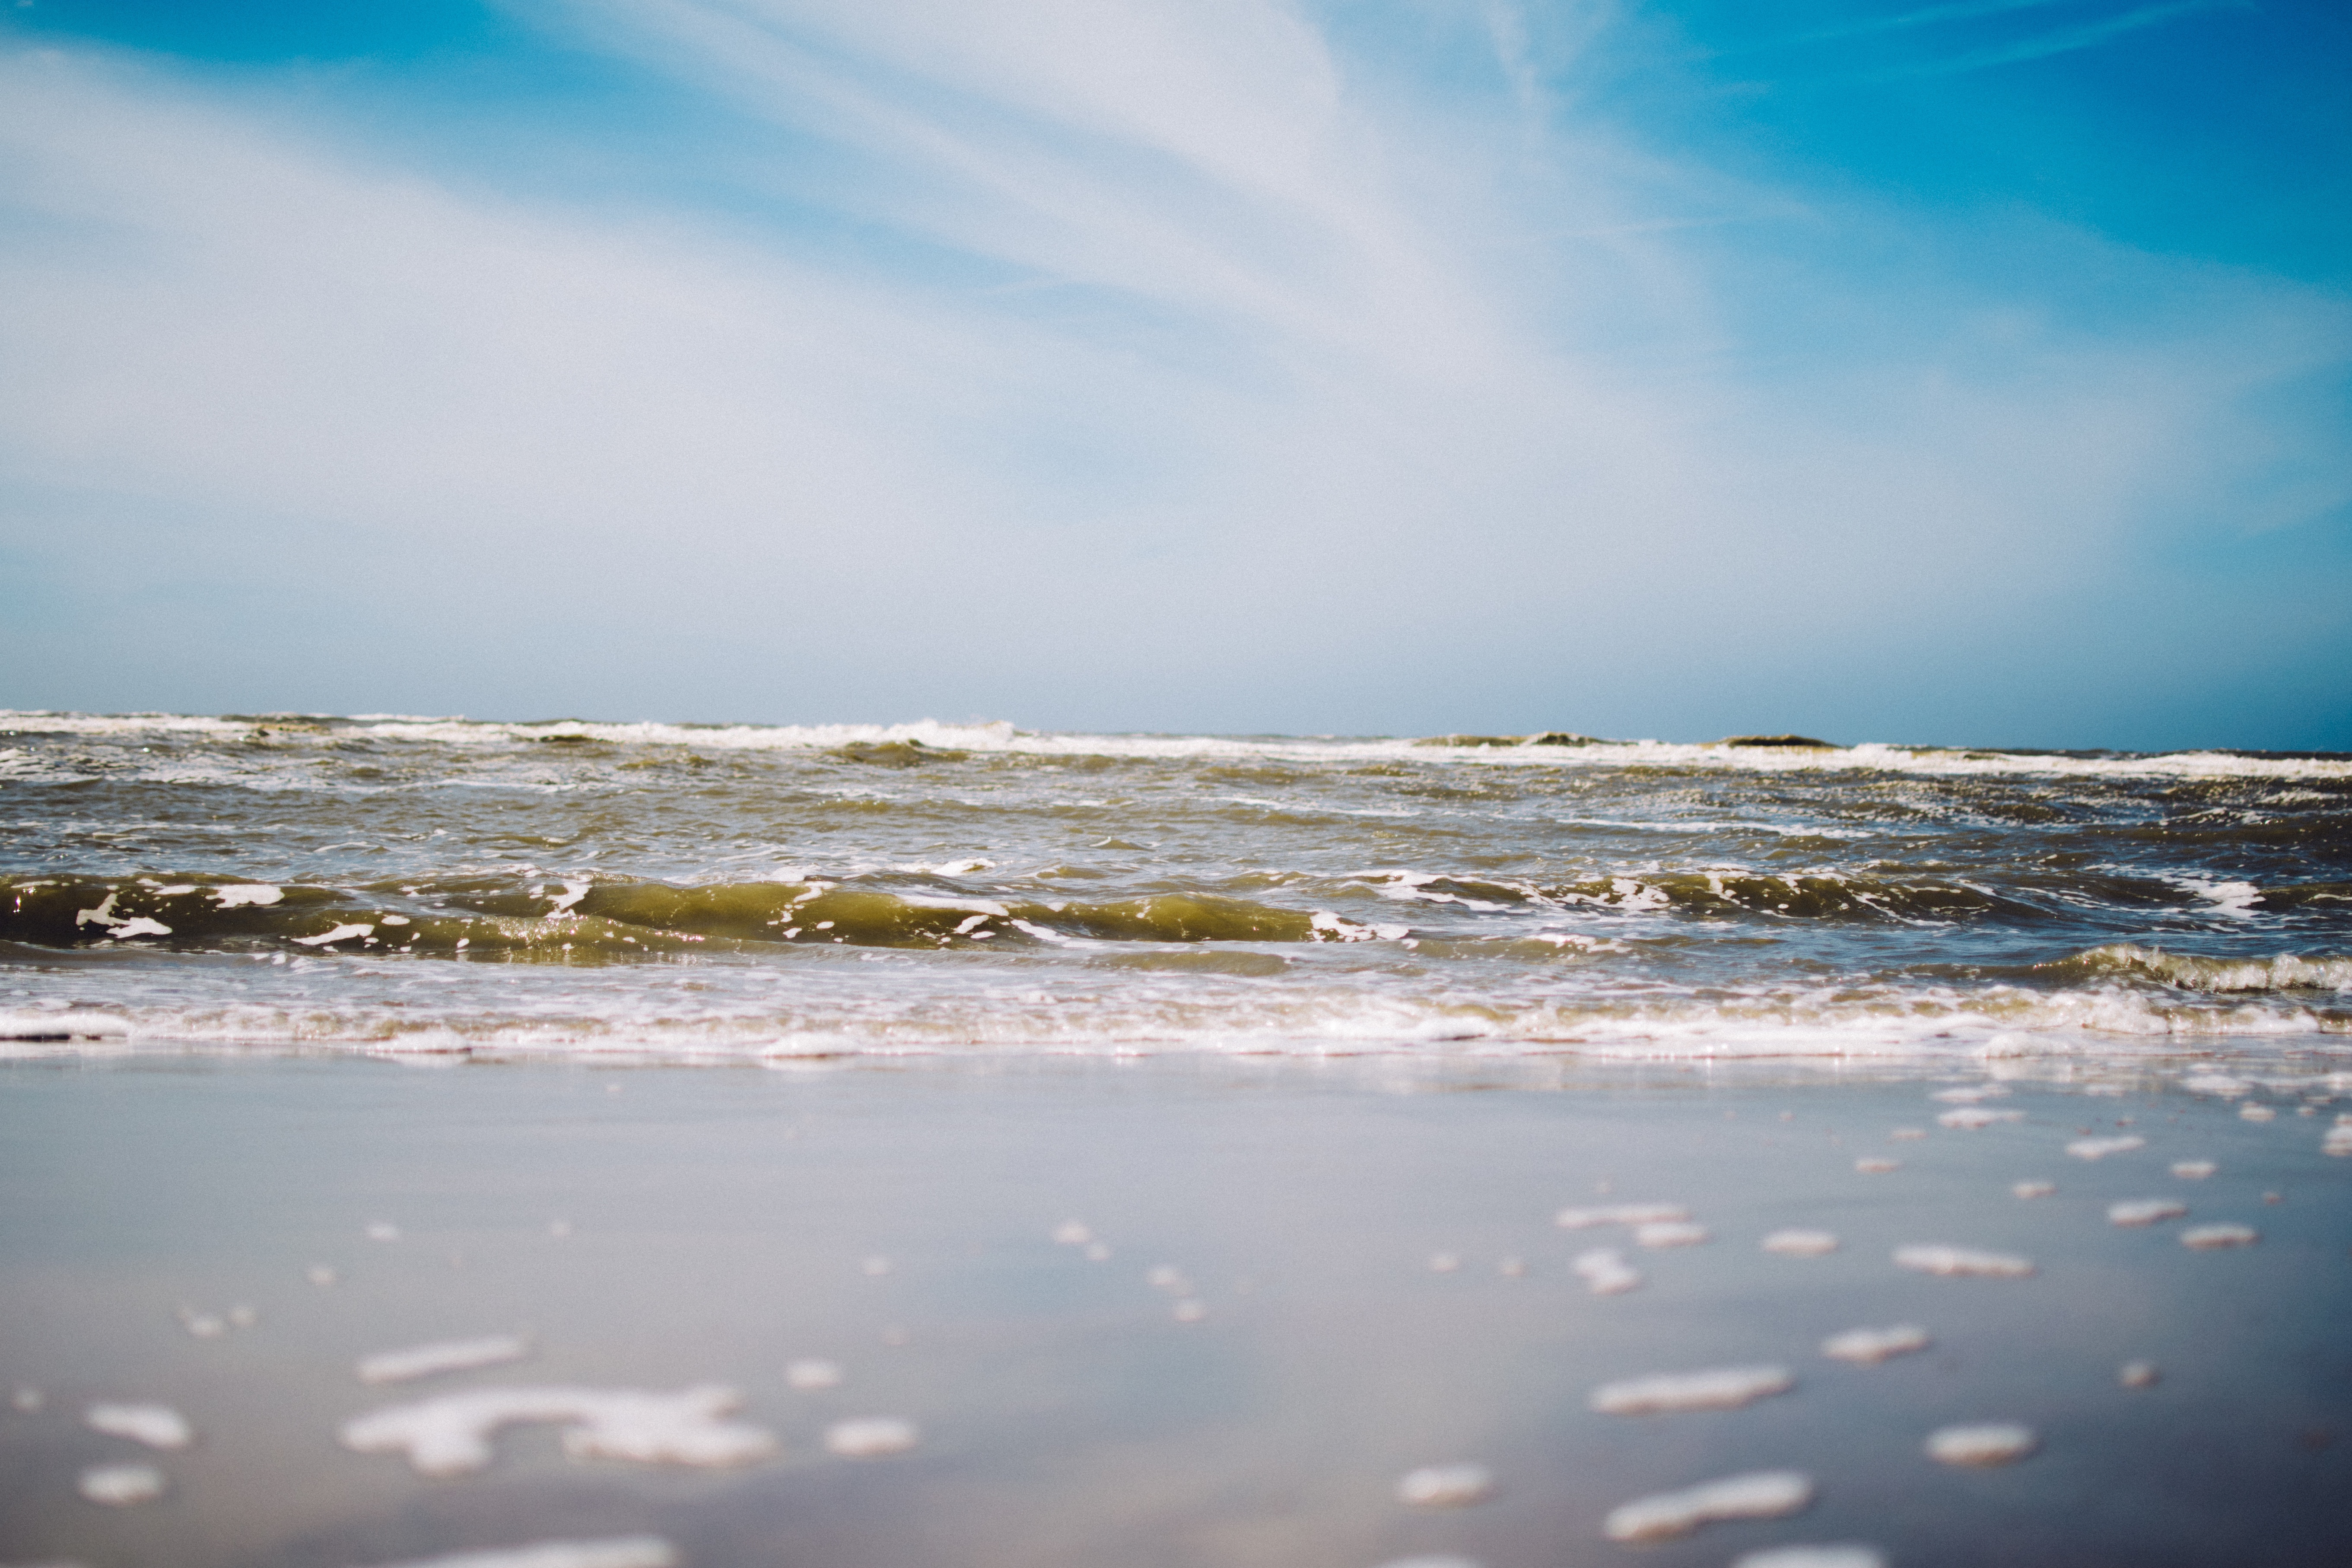
beach, sea, coast, water, sand, ocean, horizon, cloud, sky, sunrise, sunset, sunlight, morning, shore, wave, dawn, dusk, reflection, body of water, wind wave